Akane Konishi

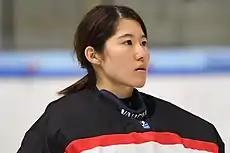
Konishi in 2017

is a Japanese ice hockey goaltender for the Seibu Rabbits.